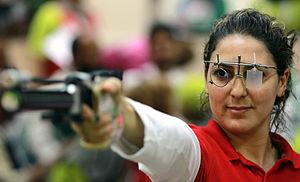
Olfa Charni, née le 24 mai 1980, est une tireuse sportive tunisienne.